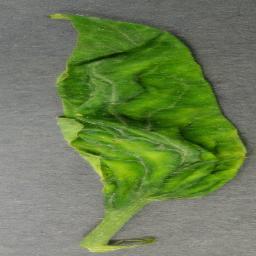
Label: Tomato___Tomato_Yellow_Leaf_Curl_Virus